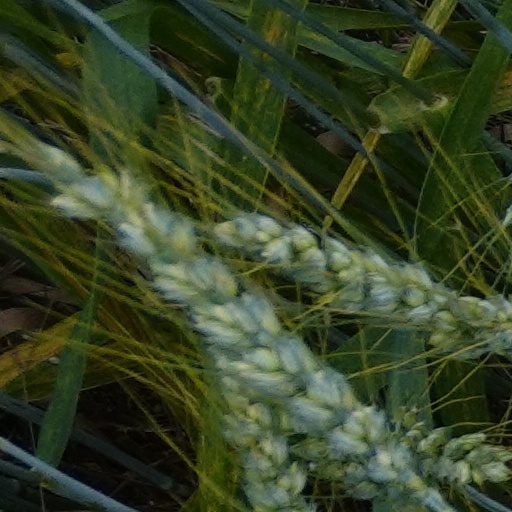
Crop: wheat